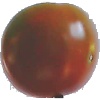
Label: Tomato Maroon 1